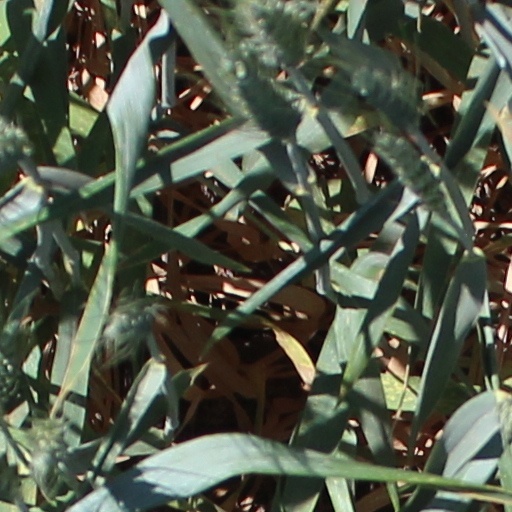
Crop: wheat